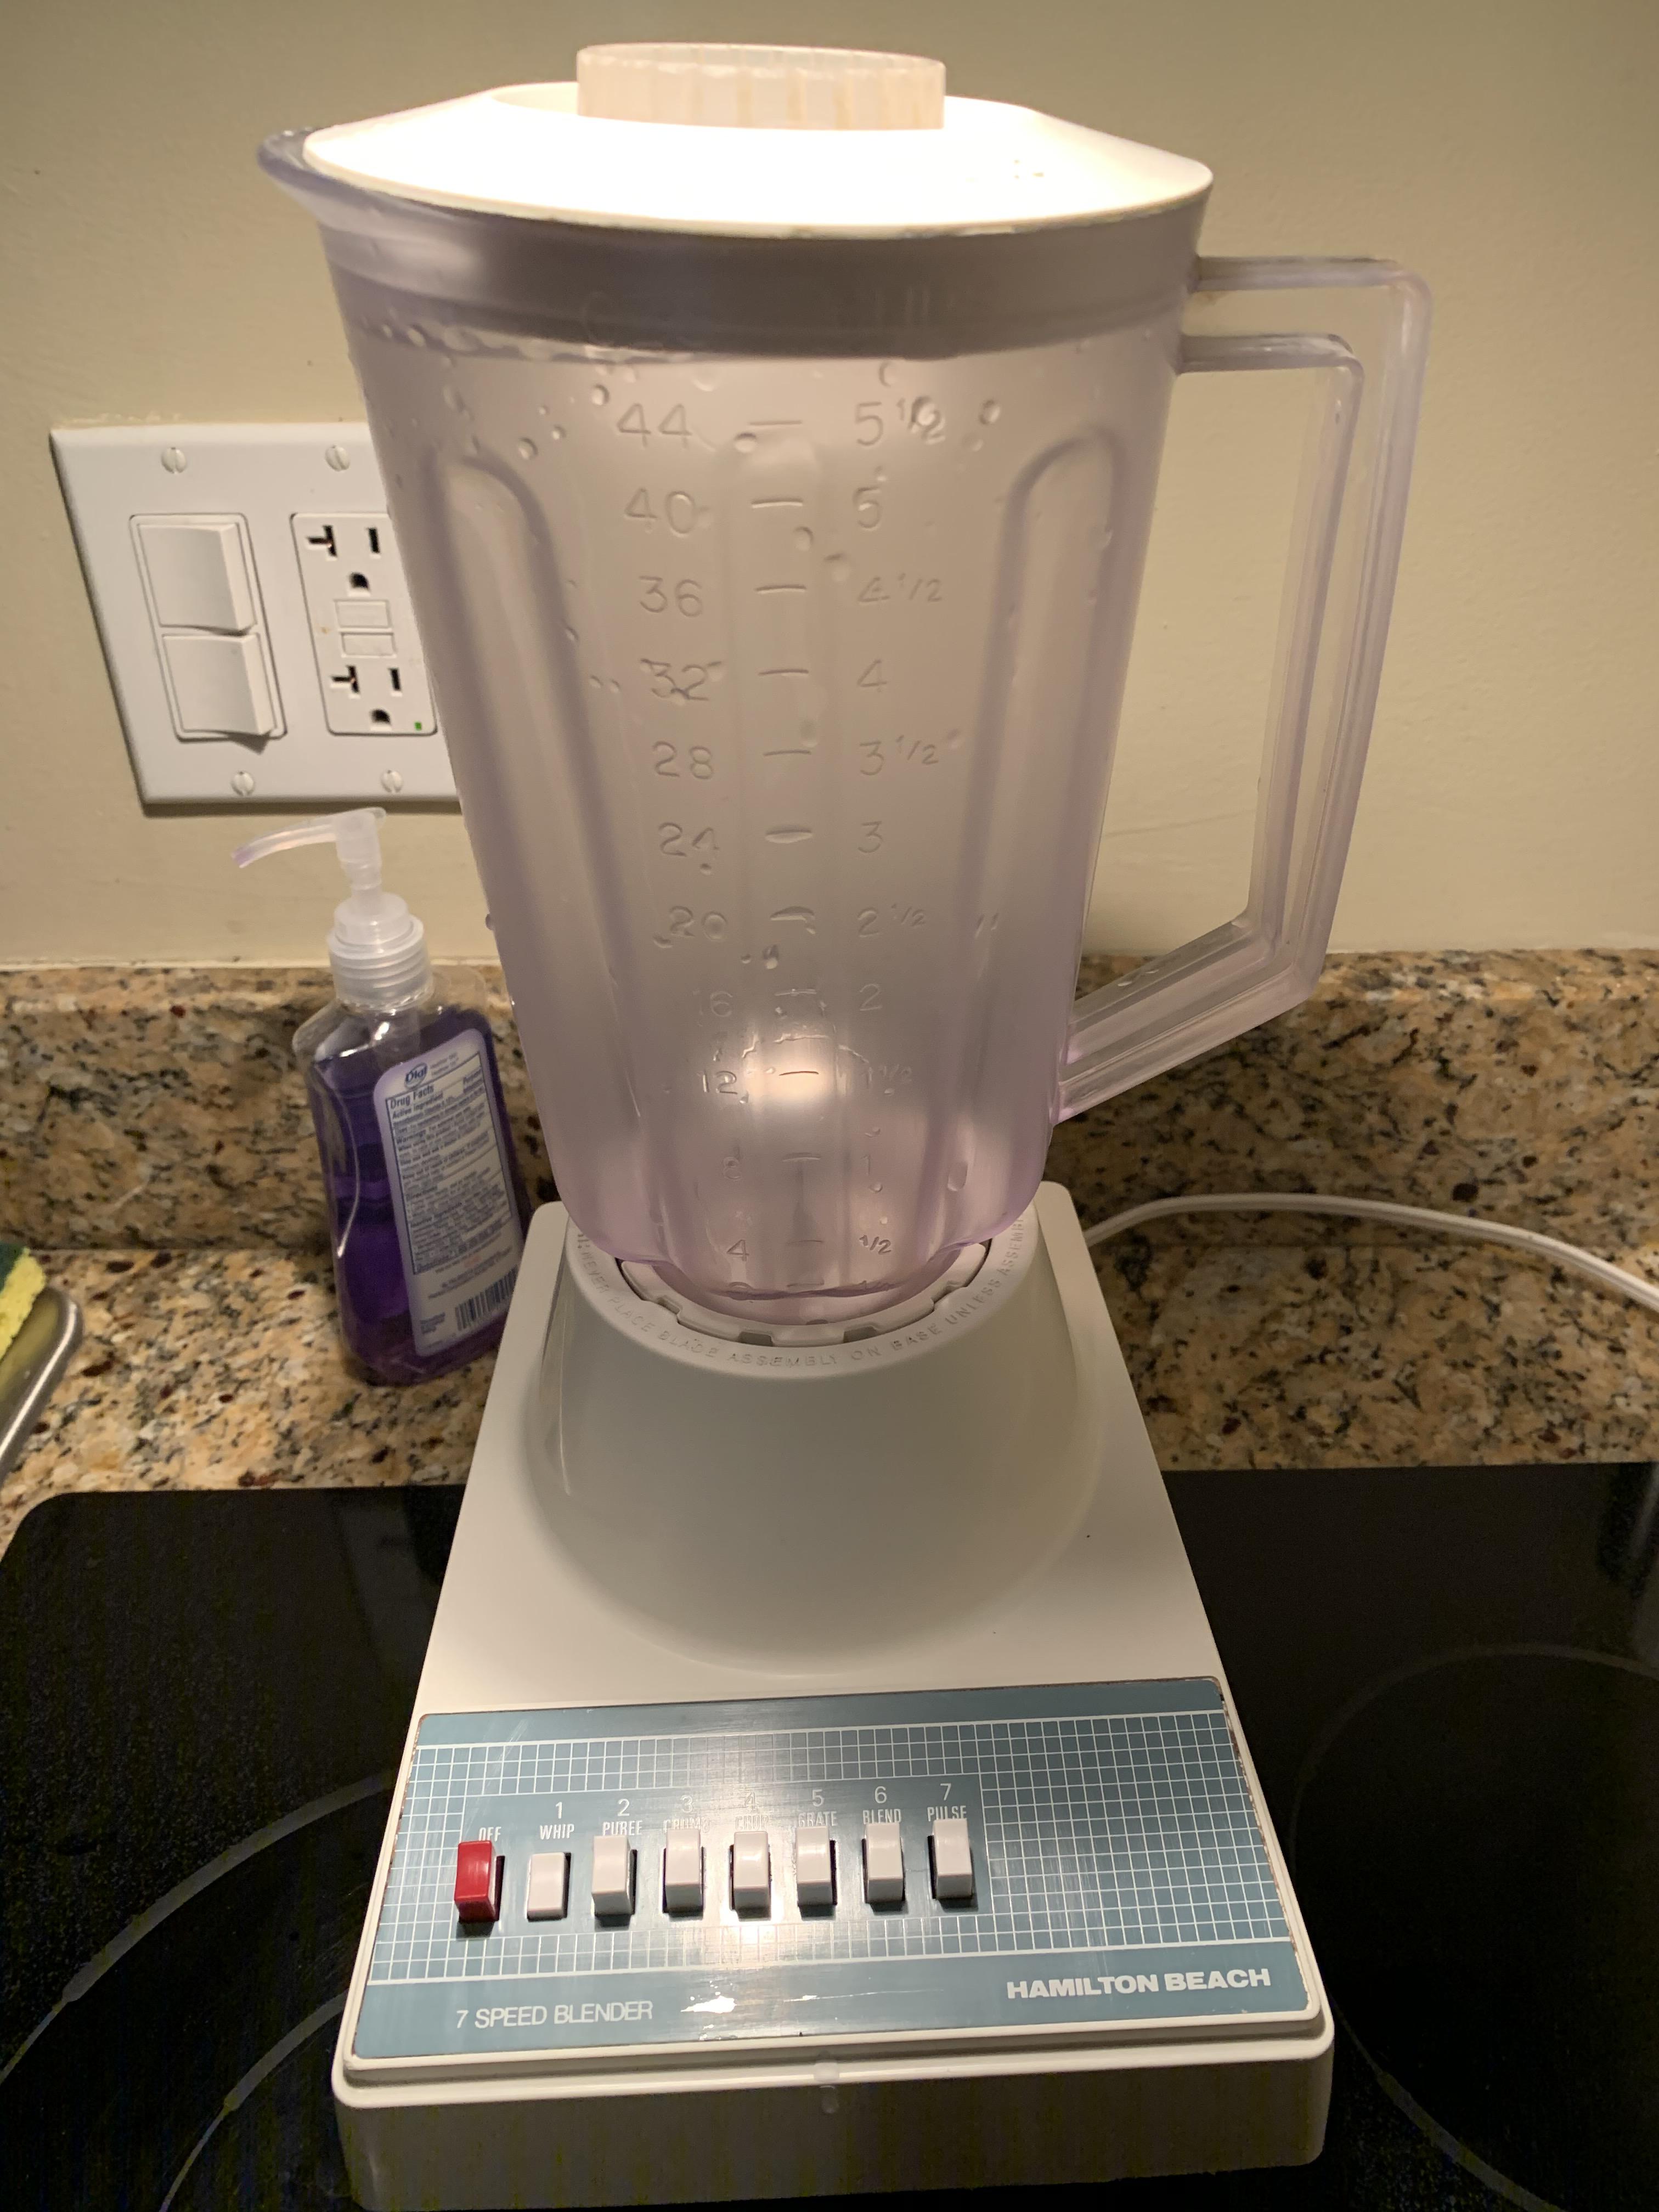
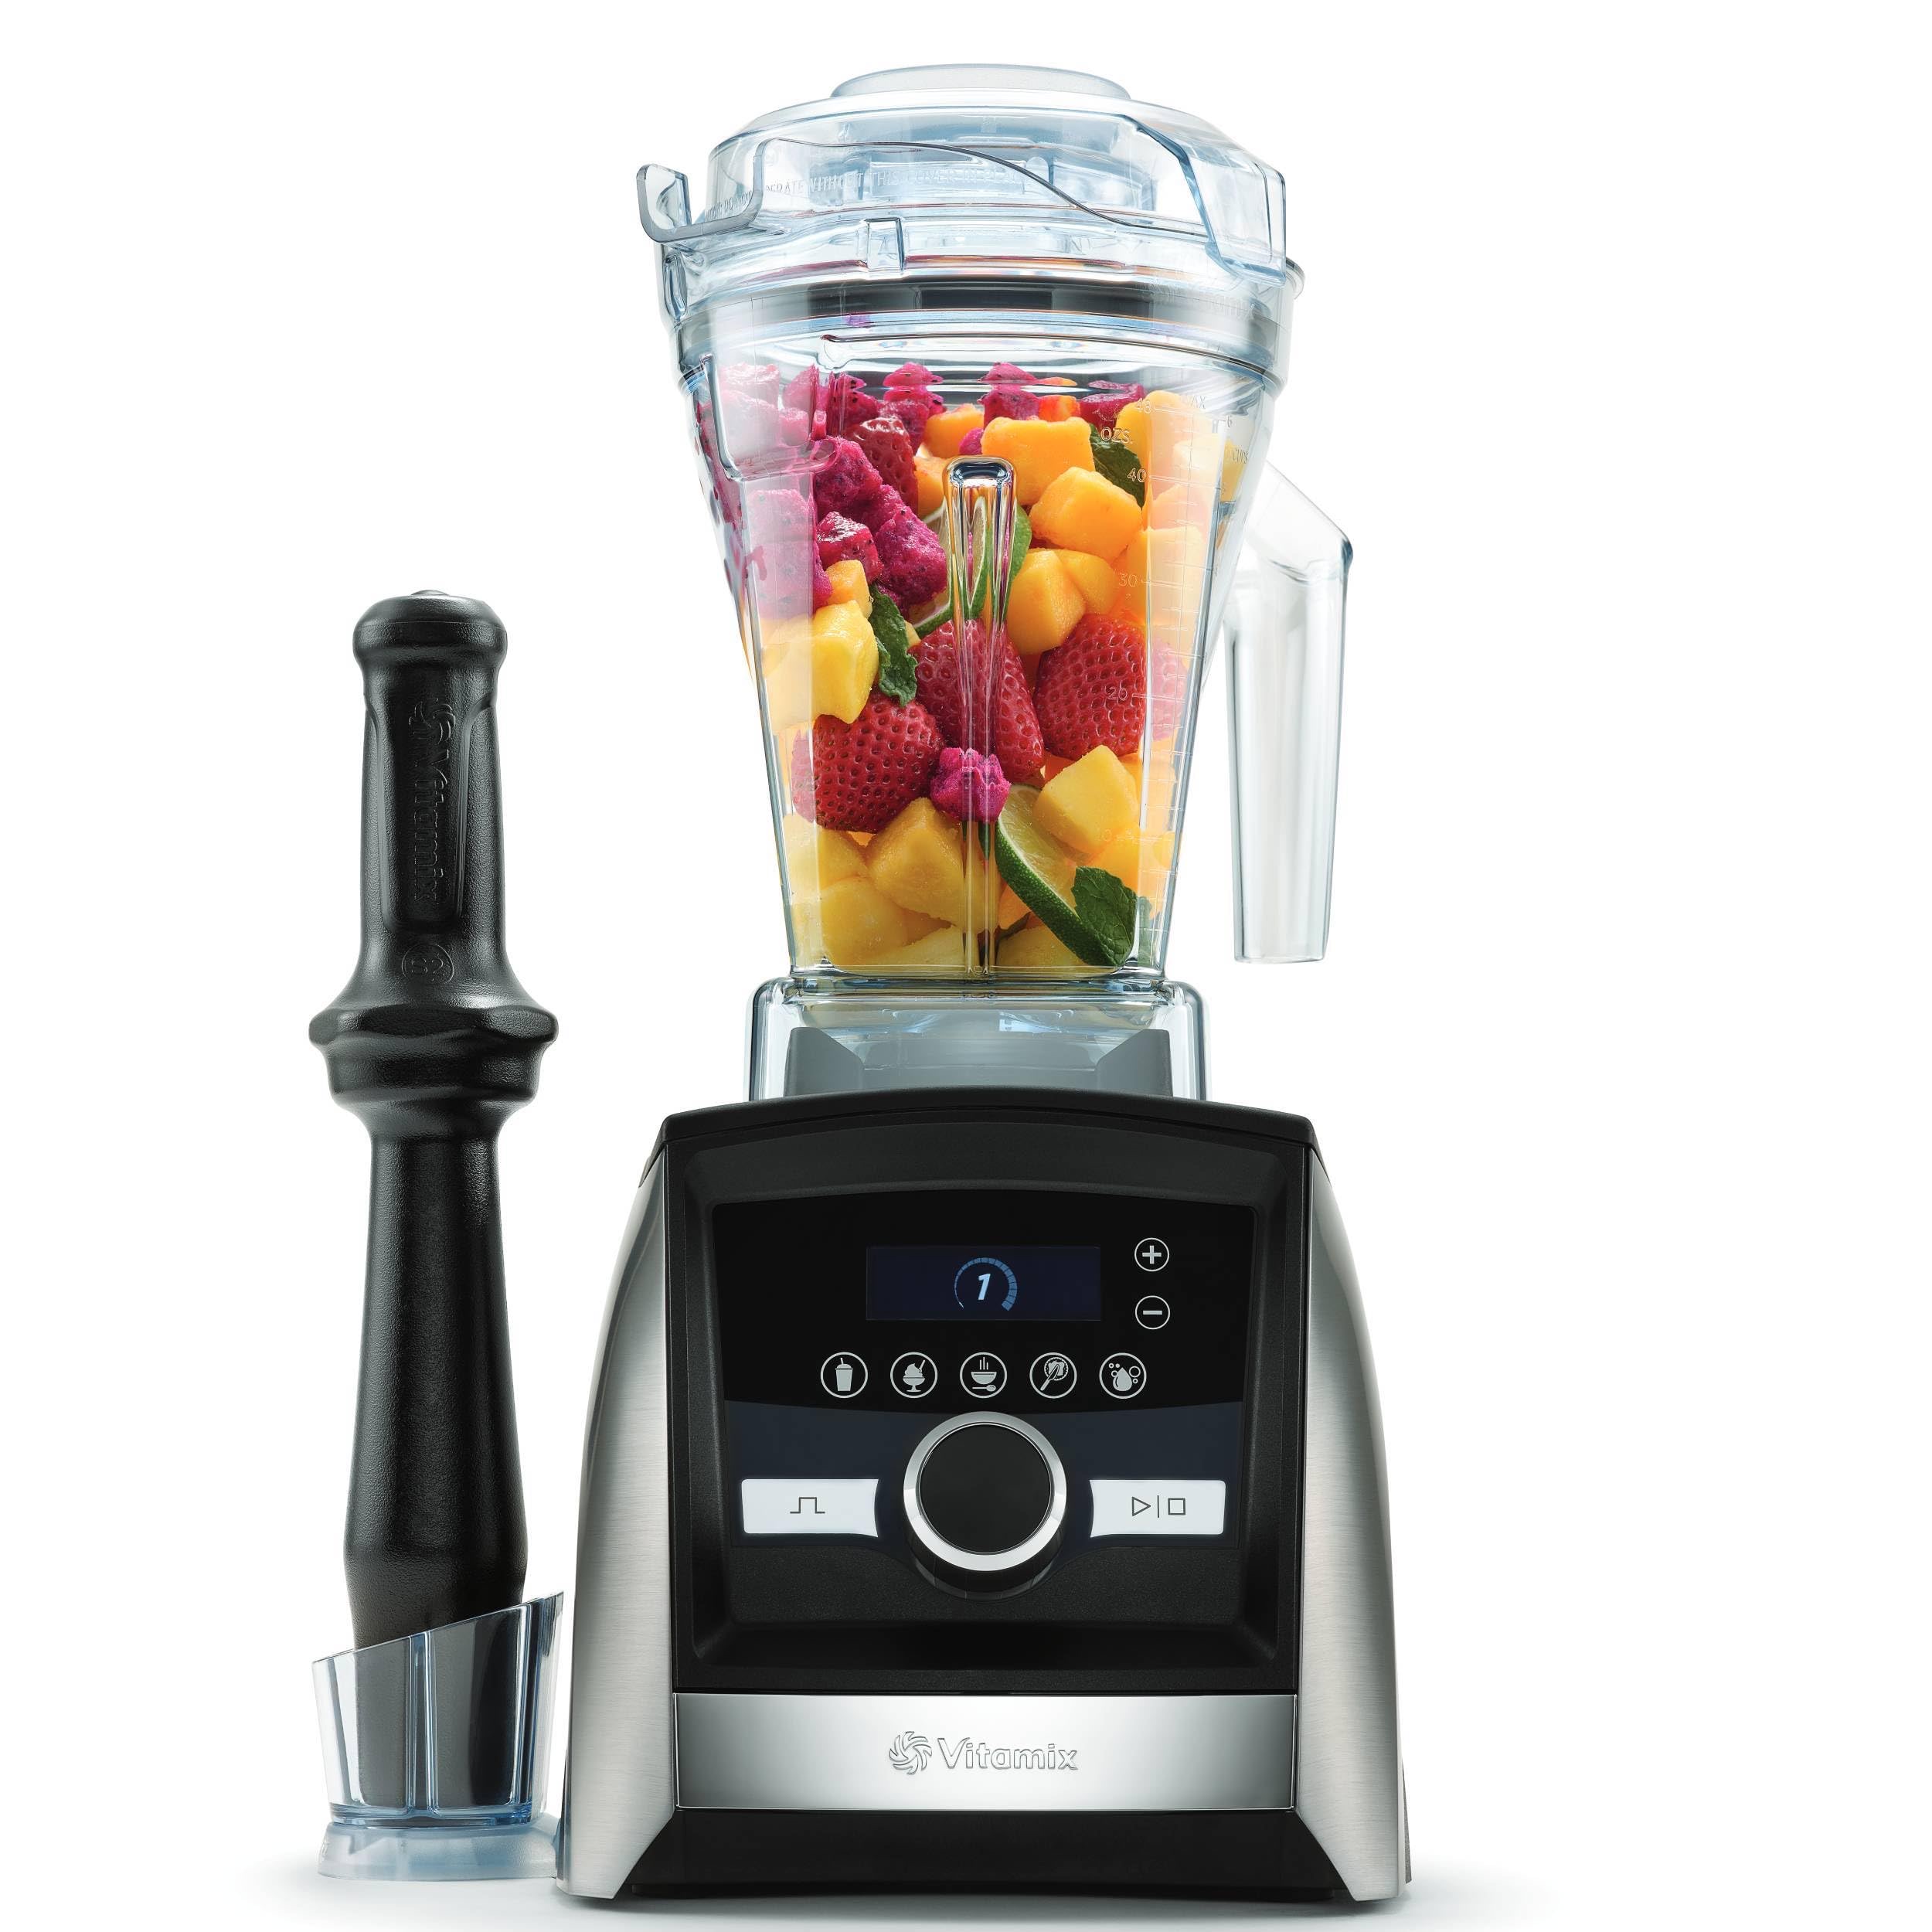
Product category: items_blender
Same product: no